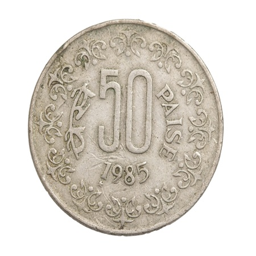
coins on a white background photo